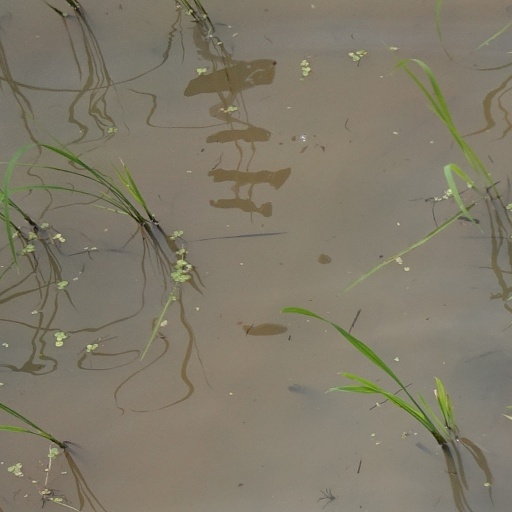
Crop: rice